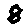
Label: 8